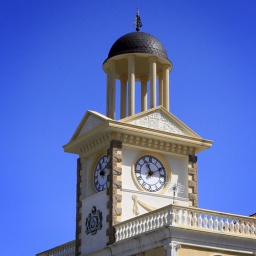
A clock tower on top a building in Langkawi Island.